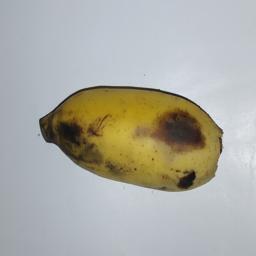
Banana variety: Champa Kola